Scratch (programming language)

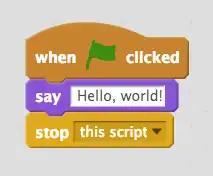
A script that lets the sprite say Hello, World! then stops the script in Scratch 2.0

The Scratch Wiki is a support resource for Scratch and information about its website, history, and phenomena surrounding it. Although supported by the Scratch Team (the developers of Scratch), it is primarily written by Scratch users (Scratchers) and is hosted independently of the main Scratch website. There are other wikis in languages besides English available on the Scratch Wiki base domain.